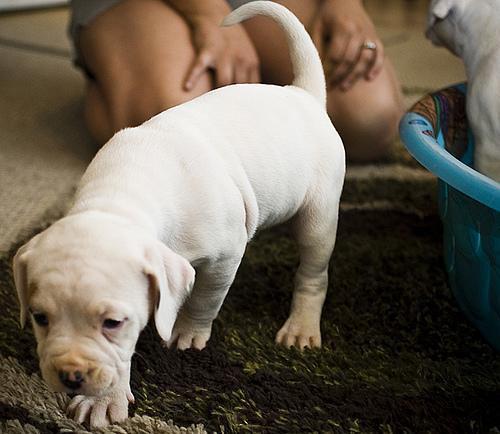
american bulldog